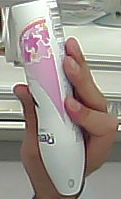
Product: rexona_spray